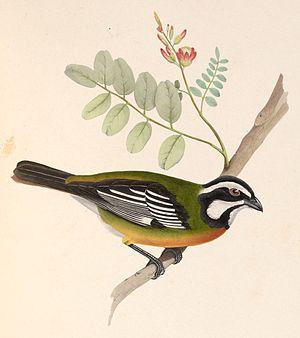
Tanagra zenaides = Spindalis zena (Zéna à tête rayée)